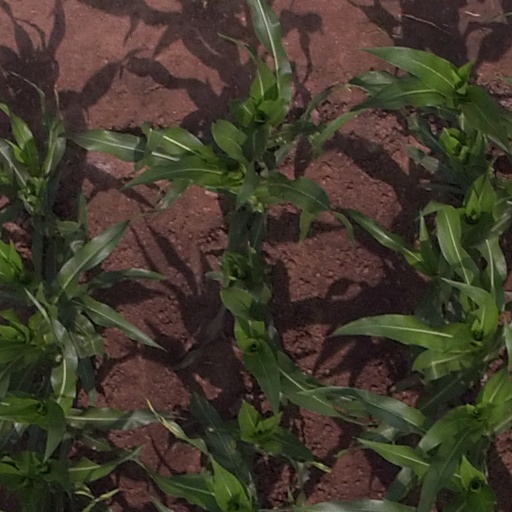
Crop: maize; corn